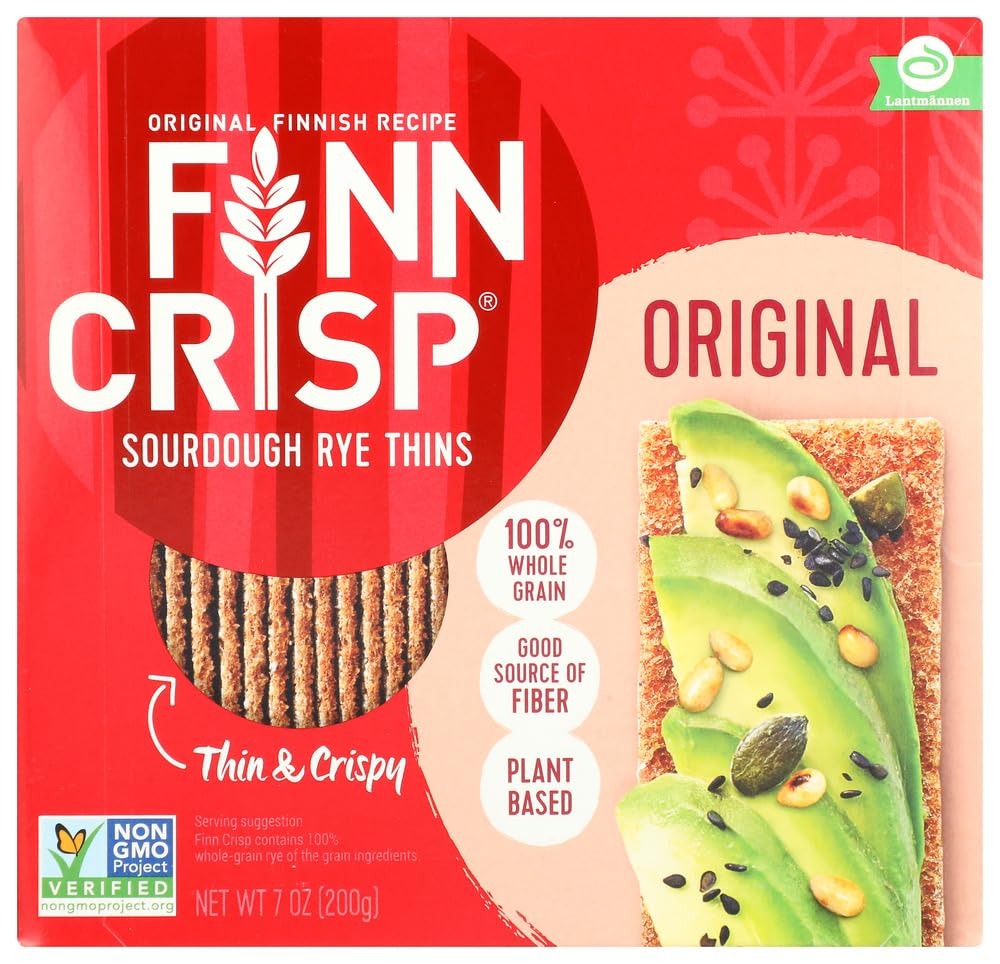
Item Name: Finn Crisp Original Crisp Bread 7 OZ (Pack of 2)
Product Description: Finn Crisp Original Crisp Bread 7 OZ (Pack of 2)
Value: 2.0
Unit: Count

Price: 13.9